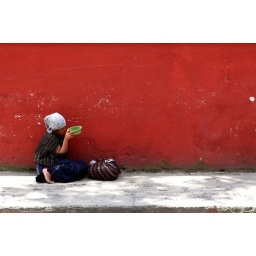
begging under a red wall